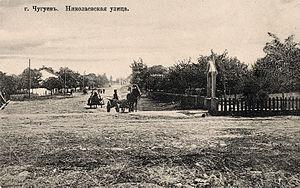
Tchouhouïv ou Tchougouïev est une ville de l'oblast de Kharkiv, en Ukraine, et le centre administratif du raïon de Tchouhouïv. Sa population s'élevait à 32 454 habitants en 2017.